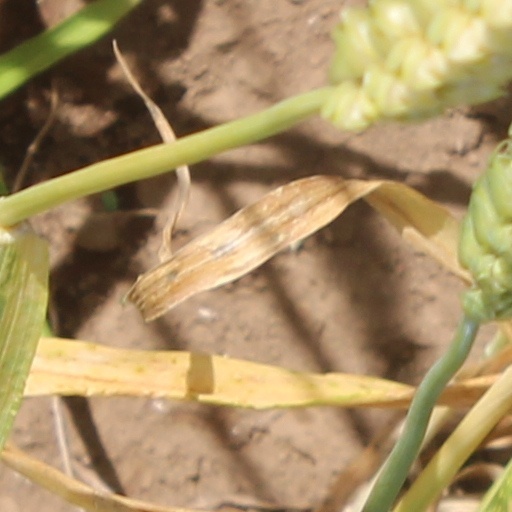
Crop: wheat